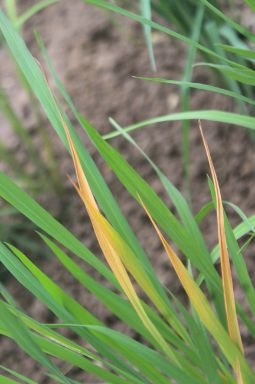
Disease: Tungro